Teej

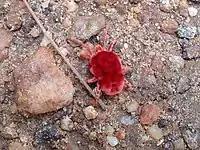
Red velvet mite ("Trombidium"), also called , appears during the monsoon season.

The festivals celebrate the bounty of nature, arrival of clouds and rain, greenery and birds with social activity, rituals, and customs. The festivals for women, include dancing, singing, getting together with friends and telling stories, dressing up with "henna"-coloured hands and feet, wearing red, green or orange clothes, sharing festive foods, and playing under trees on swings on . The monsoon festival in Rajasthan is dedicated to Parvati.